Russula sanguinaria

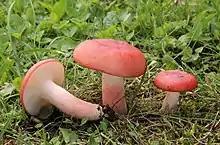
"Russula sanguinaria" in Germany, Schelklingen, Hausen

The bloody brittlegill was first described as "Agaricus sanguinarius" by Heinrich Christian Friedrich Schumacher in 1803, and redescribed under its current binomial name by mycologist Stephan Rauschert in 1989. "Agaricus sanguinea" was described by Bulliard and renamed "Russula sanguinea" by Elias Magnus Fries.